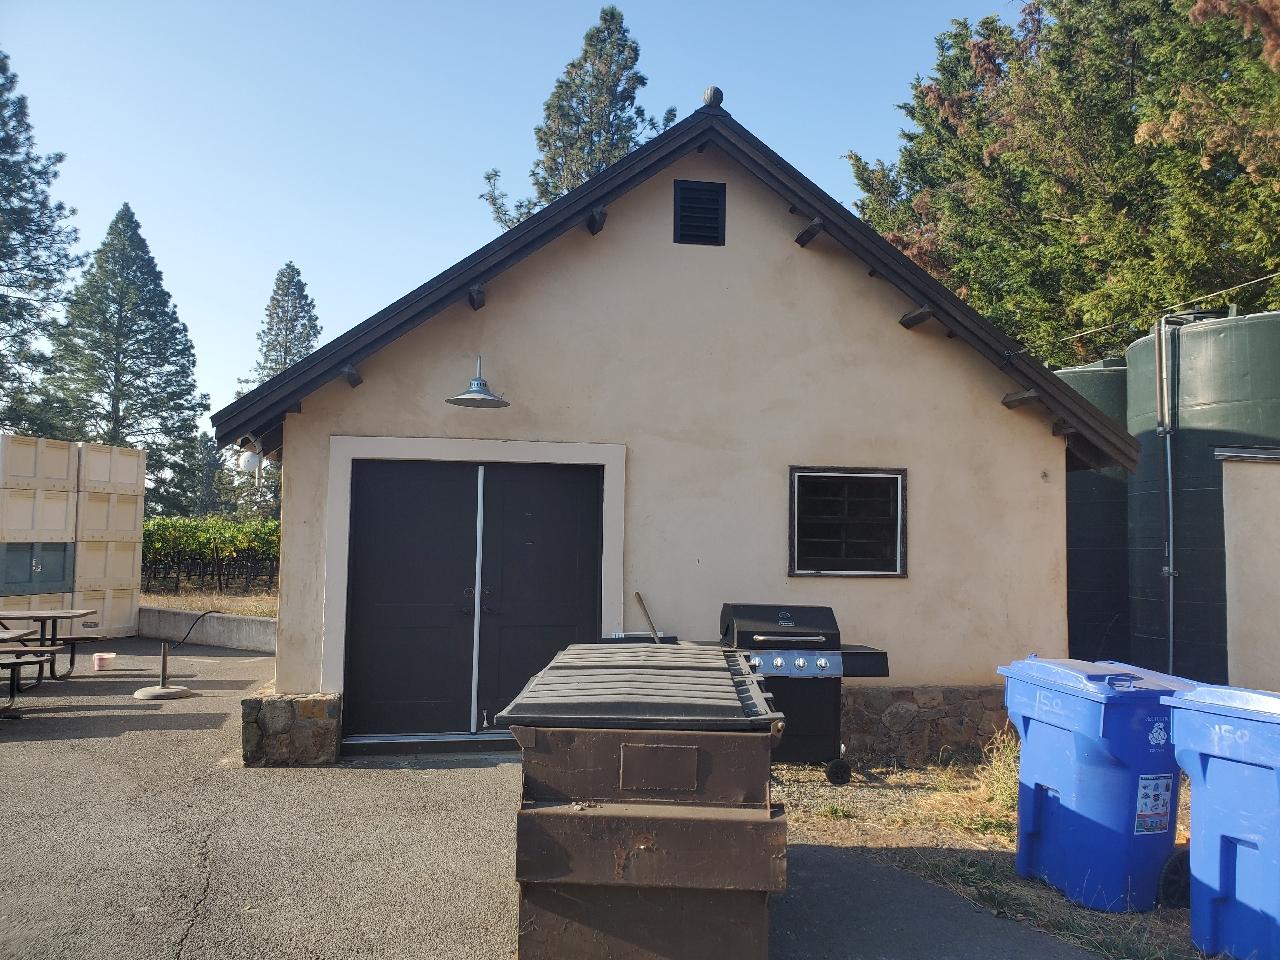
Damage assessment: no_damage